Delaware Route 100

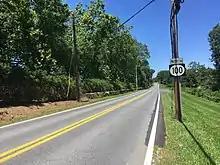
DE 100 northbound in Montchanin

At this point, DE 100 turns northwest to form a concurrency with DE 48 on four-lane undivided Lancaster Pike, passing through business areas before crossing the East Penn Railroad at-grade. The road continues through residential and commercial areas, crossing Chestnut Run and widening into a divided highway as it comes to an intersection with DE 141. Here, DE 100 splits from DE 48 by turning northeast to join DE 141 on four-lane divided Centre Road. The road runs to the west of commercial areas, curving north past the Barley Mill Road intersection. The roadway curves northeast and passes under the East Penn Railroad before coming to a partial cloverleaf interchange with DE 52 in Greenville. This interchange has no access from DE 100/DE 141 southbound to DE 52 southbound or from DE 52 to DE 100/DE 141 northbound. Past this interchange, the road curves east, with DE 100 splitting from DE 141 at an at-grade intersection by heading north on two-lane undivided Montchanin Road. Montchanin Road heads south from this intersection to provide access to DE 52.